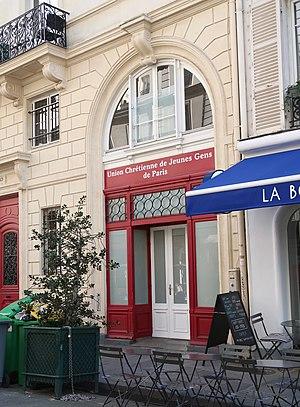
Foyer de l'Union chrétienne des Jeunes Gens de Paris, 14 rue de Trévise (Paris, 9e).
Cet article recense les monuments historiques du 9ᵉ arrondissement de Paris, en France.
YMCA ou UCJG est une association et une ONG d'origine chrétienne protestante interconfessionnelle.